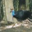
Label: bird